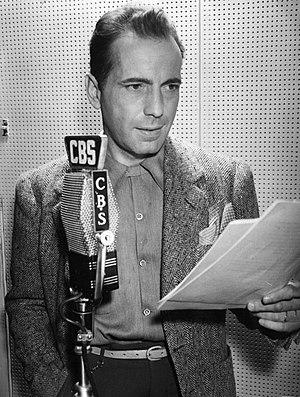
Humphrey Bogart [ˈhʌmfɹi ˈboʊɡɑːɹt] est un acteur américain né le 25 décembre 1899 à New York et mort le 14 janvier 1957 à Los Angeles.